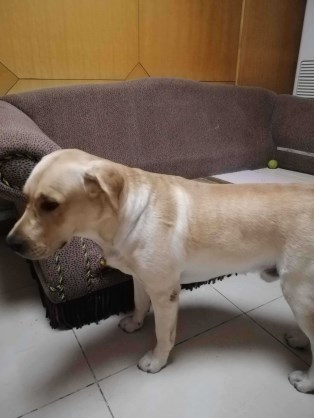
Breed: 3580-n000122-Labrador_retriever